Thomas Metzinger

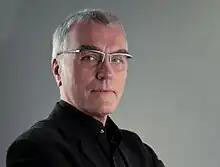
Metzinger in 2022

Thomas Metzinger (born 12 March 1958) is a German philosopher and Professor Emeritus of theoretical philosophy at the University of Mainz. His primary research areas include philosophy of mind, philosophy of neuroscience, and applied ethics, particularly focusing on neurotechnology, virtual reality, and artificial intelligence. He has argued in his book "Being No One" that the phenomenal self is a mental construct created by the brain. His 2024 book "The Elephant and the Blind" compiled extensive research on meditation.